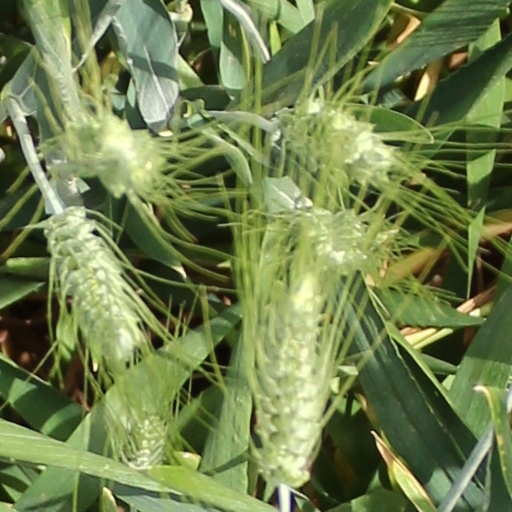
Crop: wheat